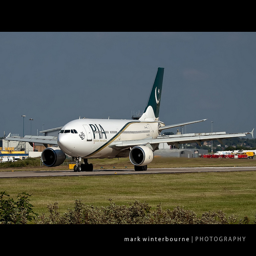
a large jetliner sitting on top of  an airport runway.
An airplane on the runway outside of an airport with the sky behind it.
A large passenger plane on a airport runway.
A Pakastan airline jet sitting on the tarmac
a big jumbo jet gets ready for take off